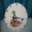
Label: clock